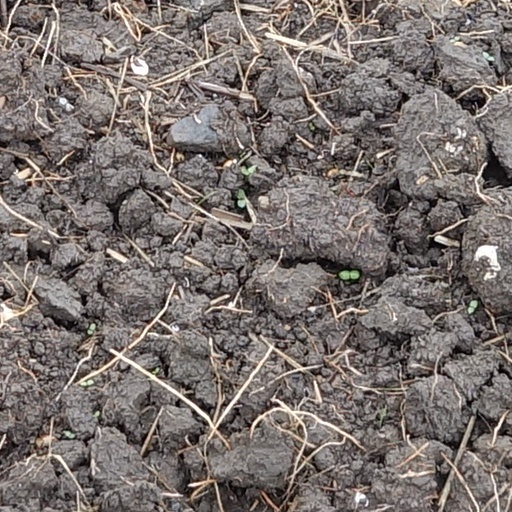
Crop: wheat